Region of Murcia

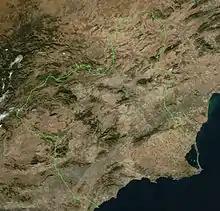
Satellite view of the Region of Murcia.

The use of "Murcia" to define the present region has its origin in the Taifa of Murcia, an Arab kingdom that existed at different times in the 11th, 12th, and 13th centuries. After the Christian conquest of Murcia between 1243 and 1266, the Kingdom of Murcia emerged, a territorial jurisdiction that formed its own institutions until its demise in 1833.